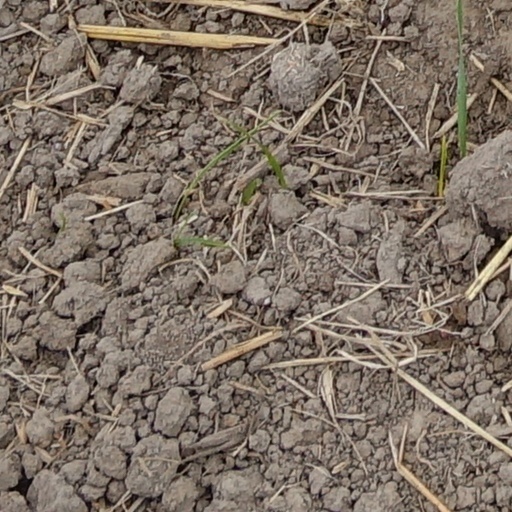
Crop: wheat